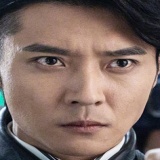
diễn viên Trương Đan Phong